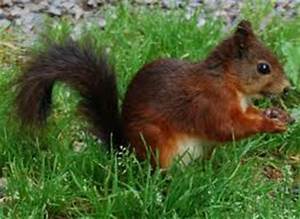
Label: scoiattolo